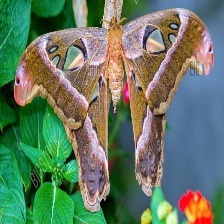
Species: ATLAS MOTH